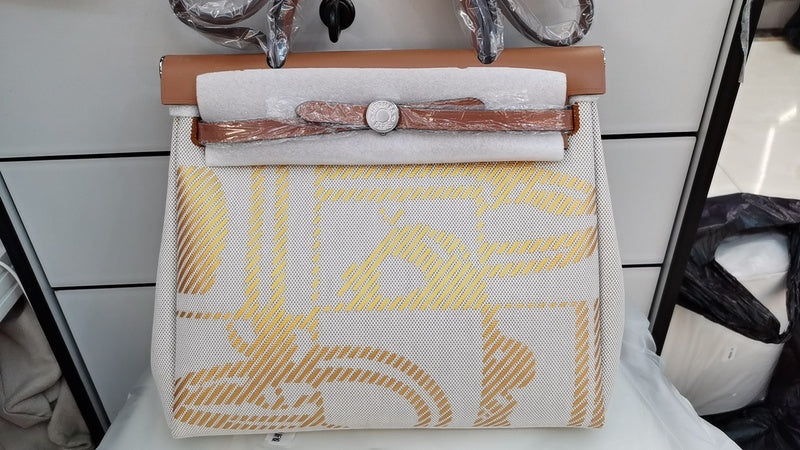
TLM - HMS Bags - 051
Size: 31cm*25cm*10cm It comes with Dust box, Care manual, Tag, and Paper bag.
Brand: The Lavish Mmart
Category: Baby & Toddler > Diapering > Diaper Pails > Diaper Trash Cans